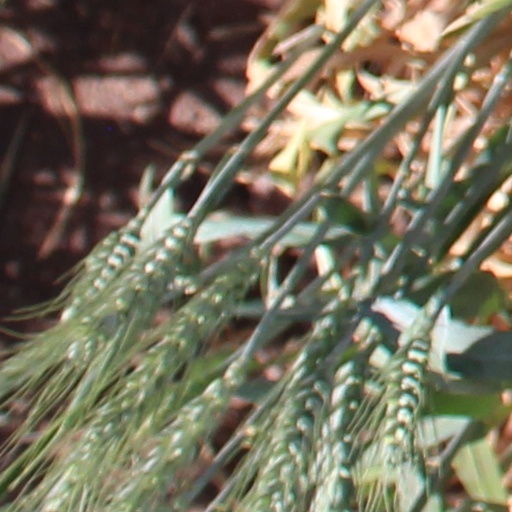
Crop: wheat